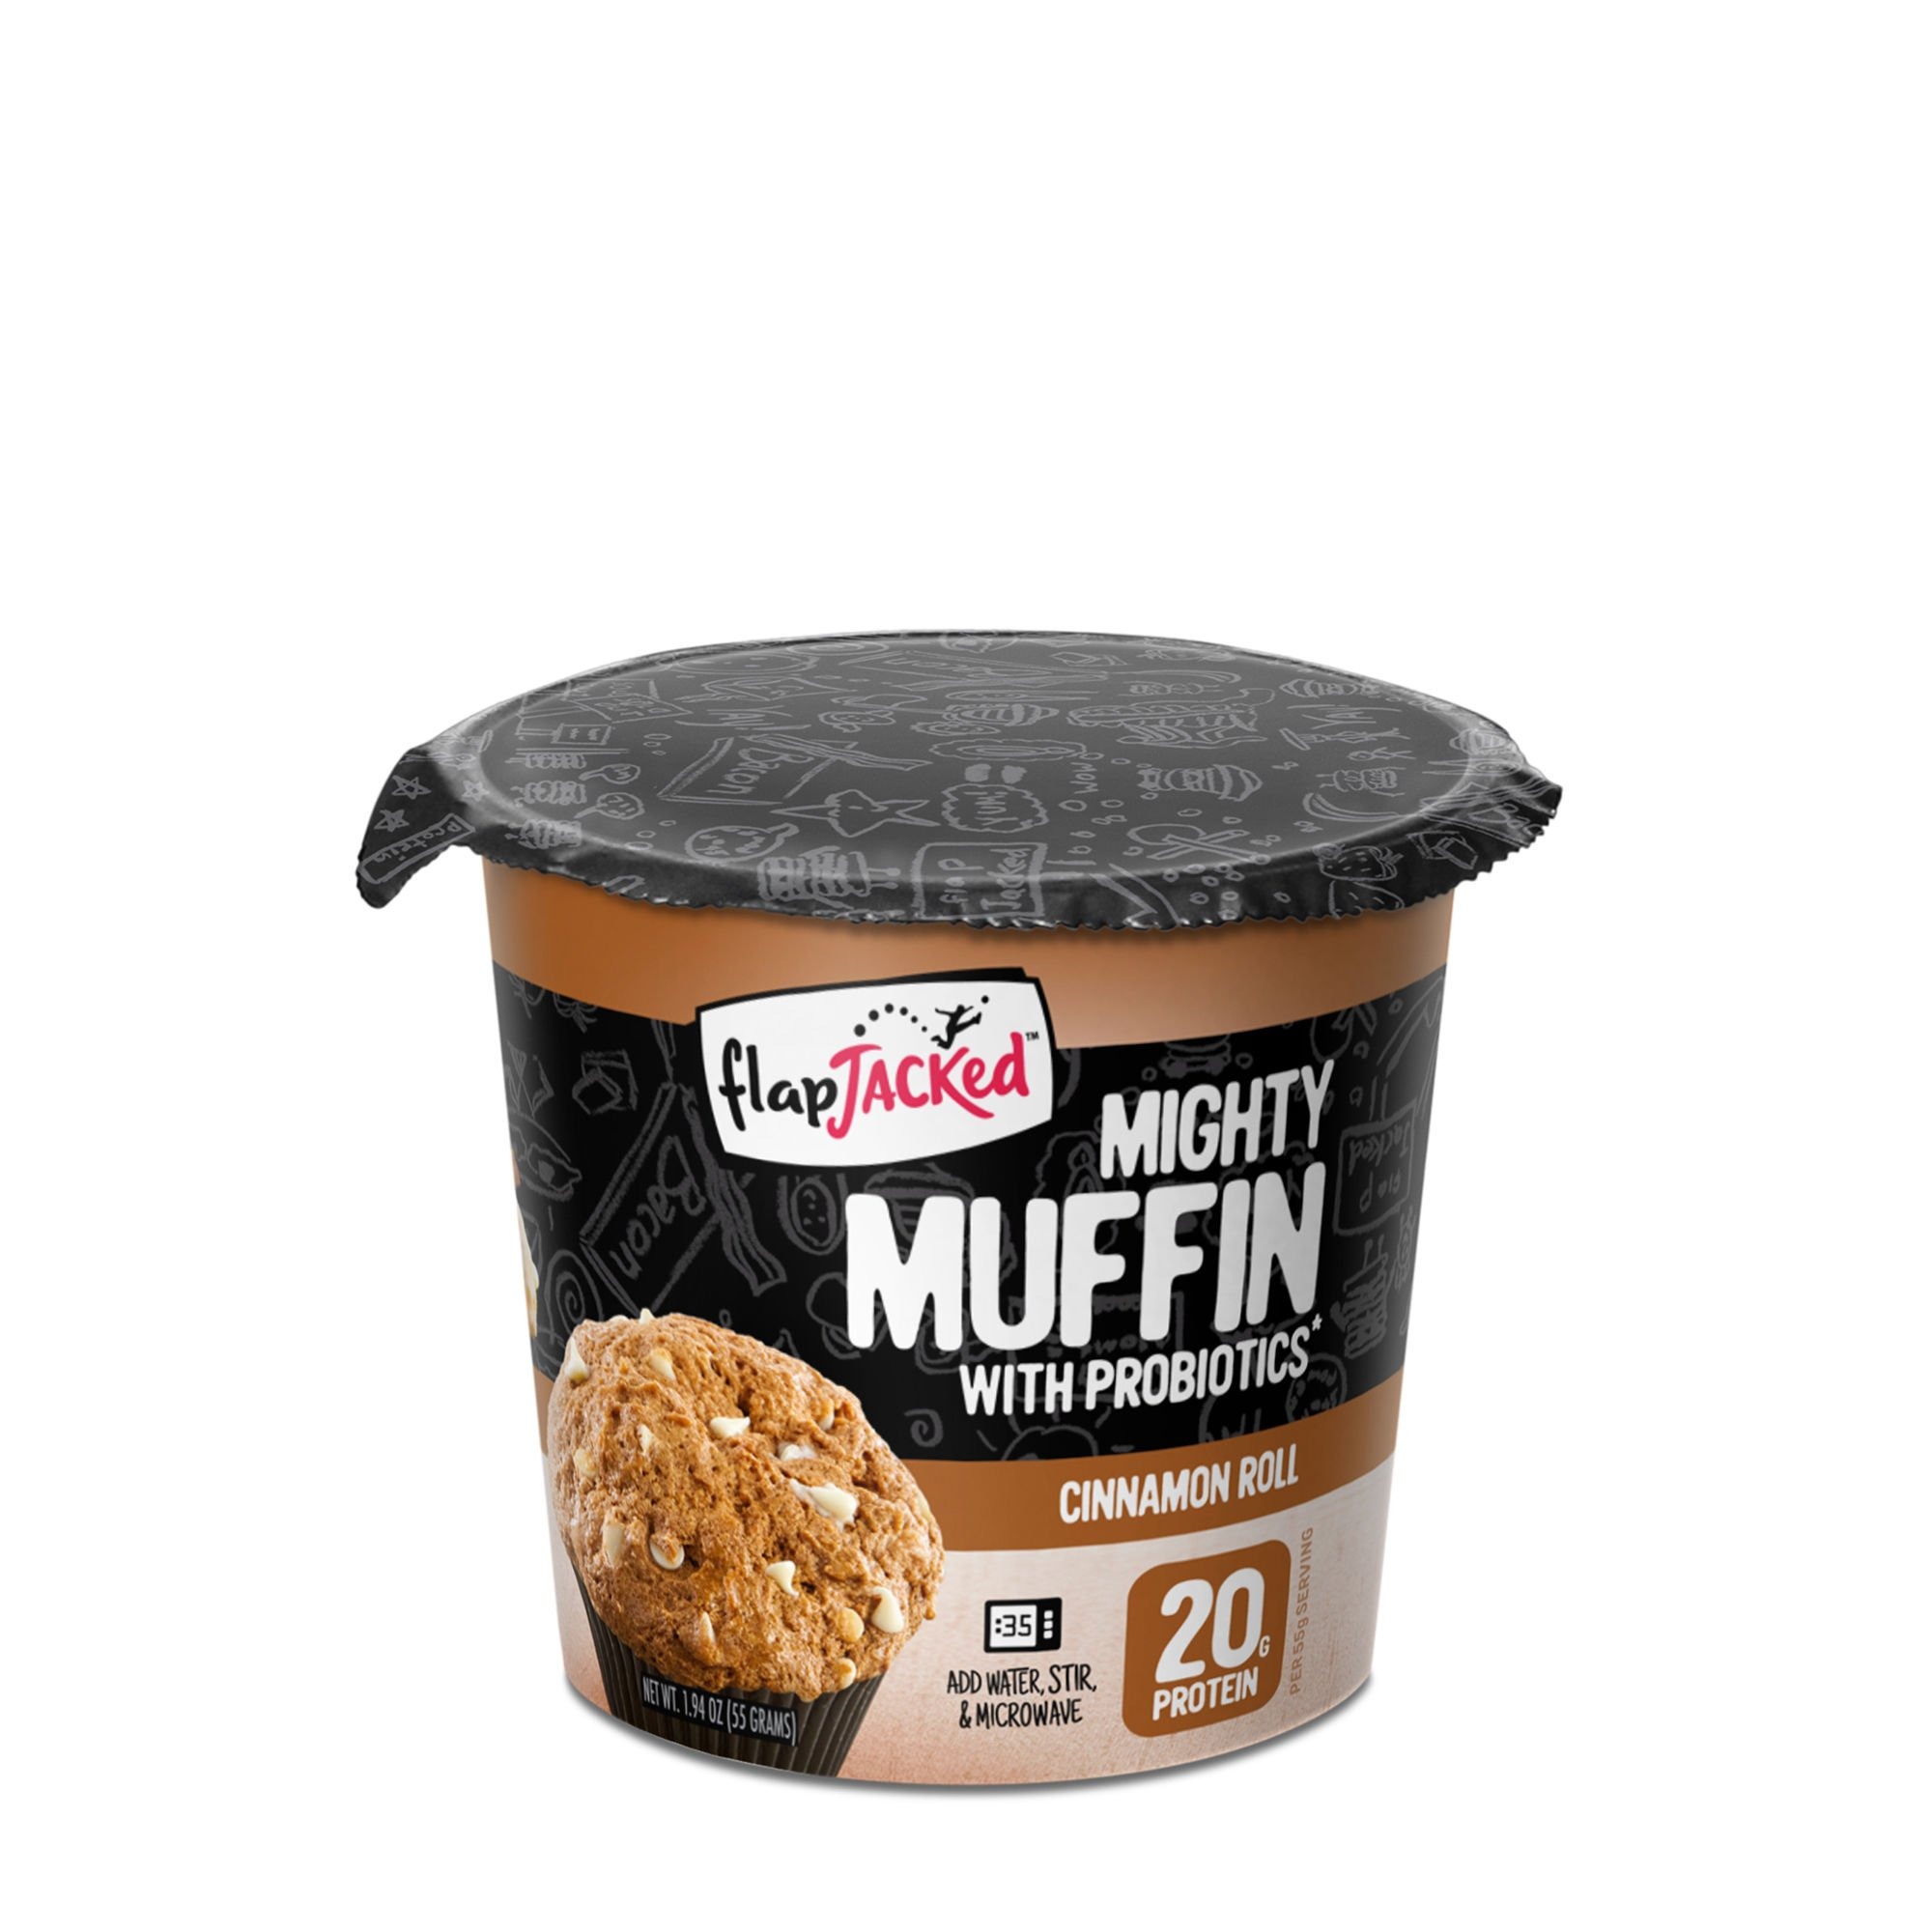
Item Name: Mighty Muffin Cinnamon Roll
Bullet Point 1: Ready in 30 Sec
Bullet Point 2: 20 g Protein Per 55 g Serving
Product Description: Mighty Muffin Cinnamon Roll 1 Cup
Value: 1.0
Unit: Ounce

Price: 2.91